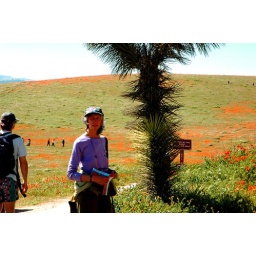
Nancy in the field of flowers